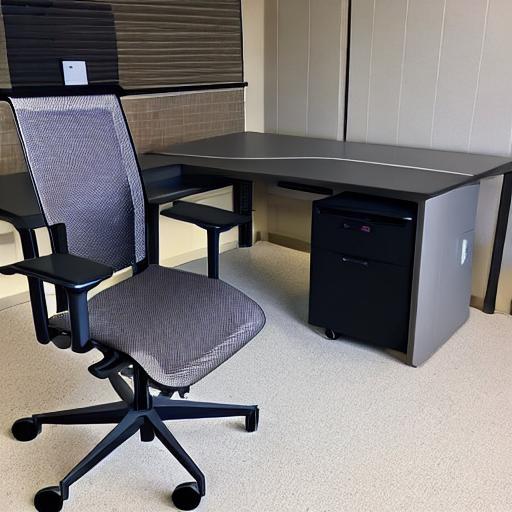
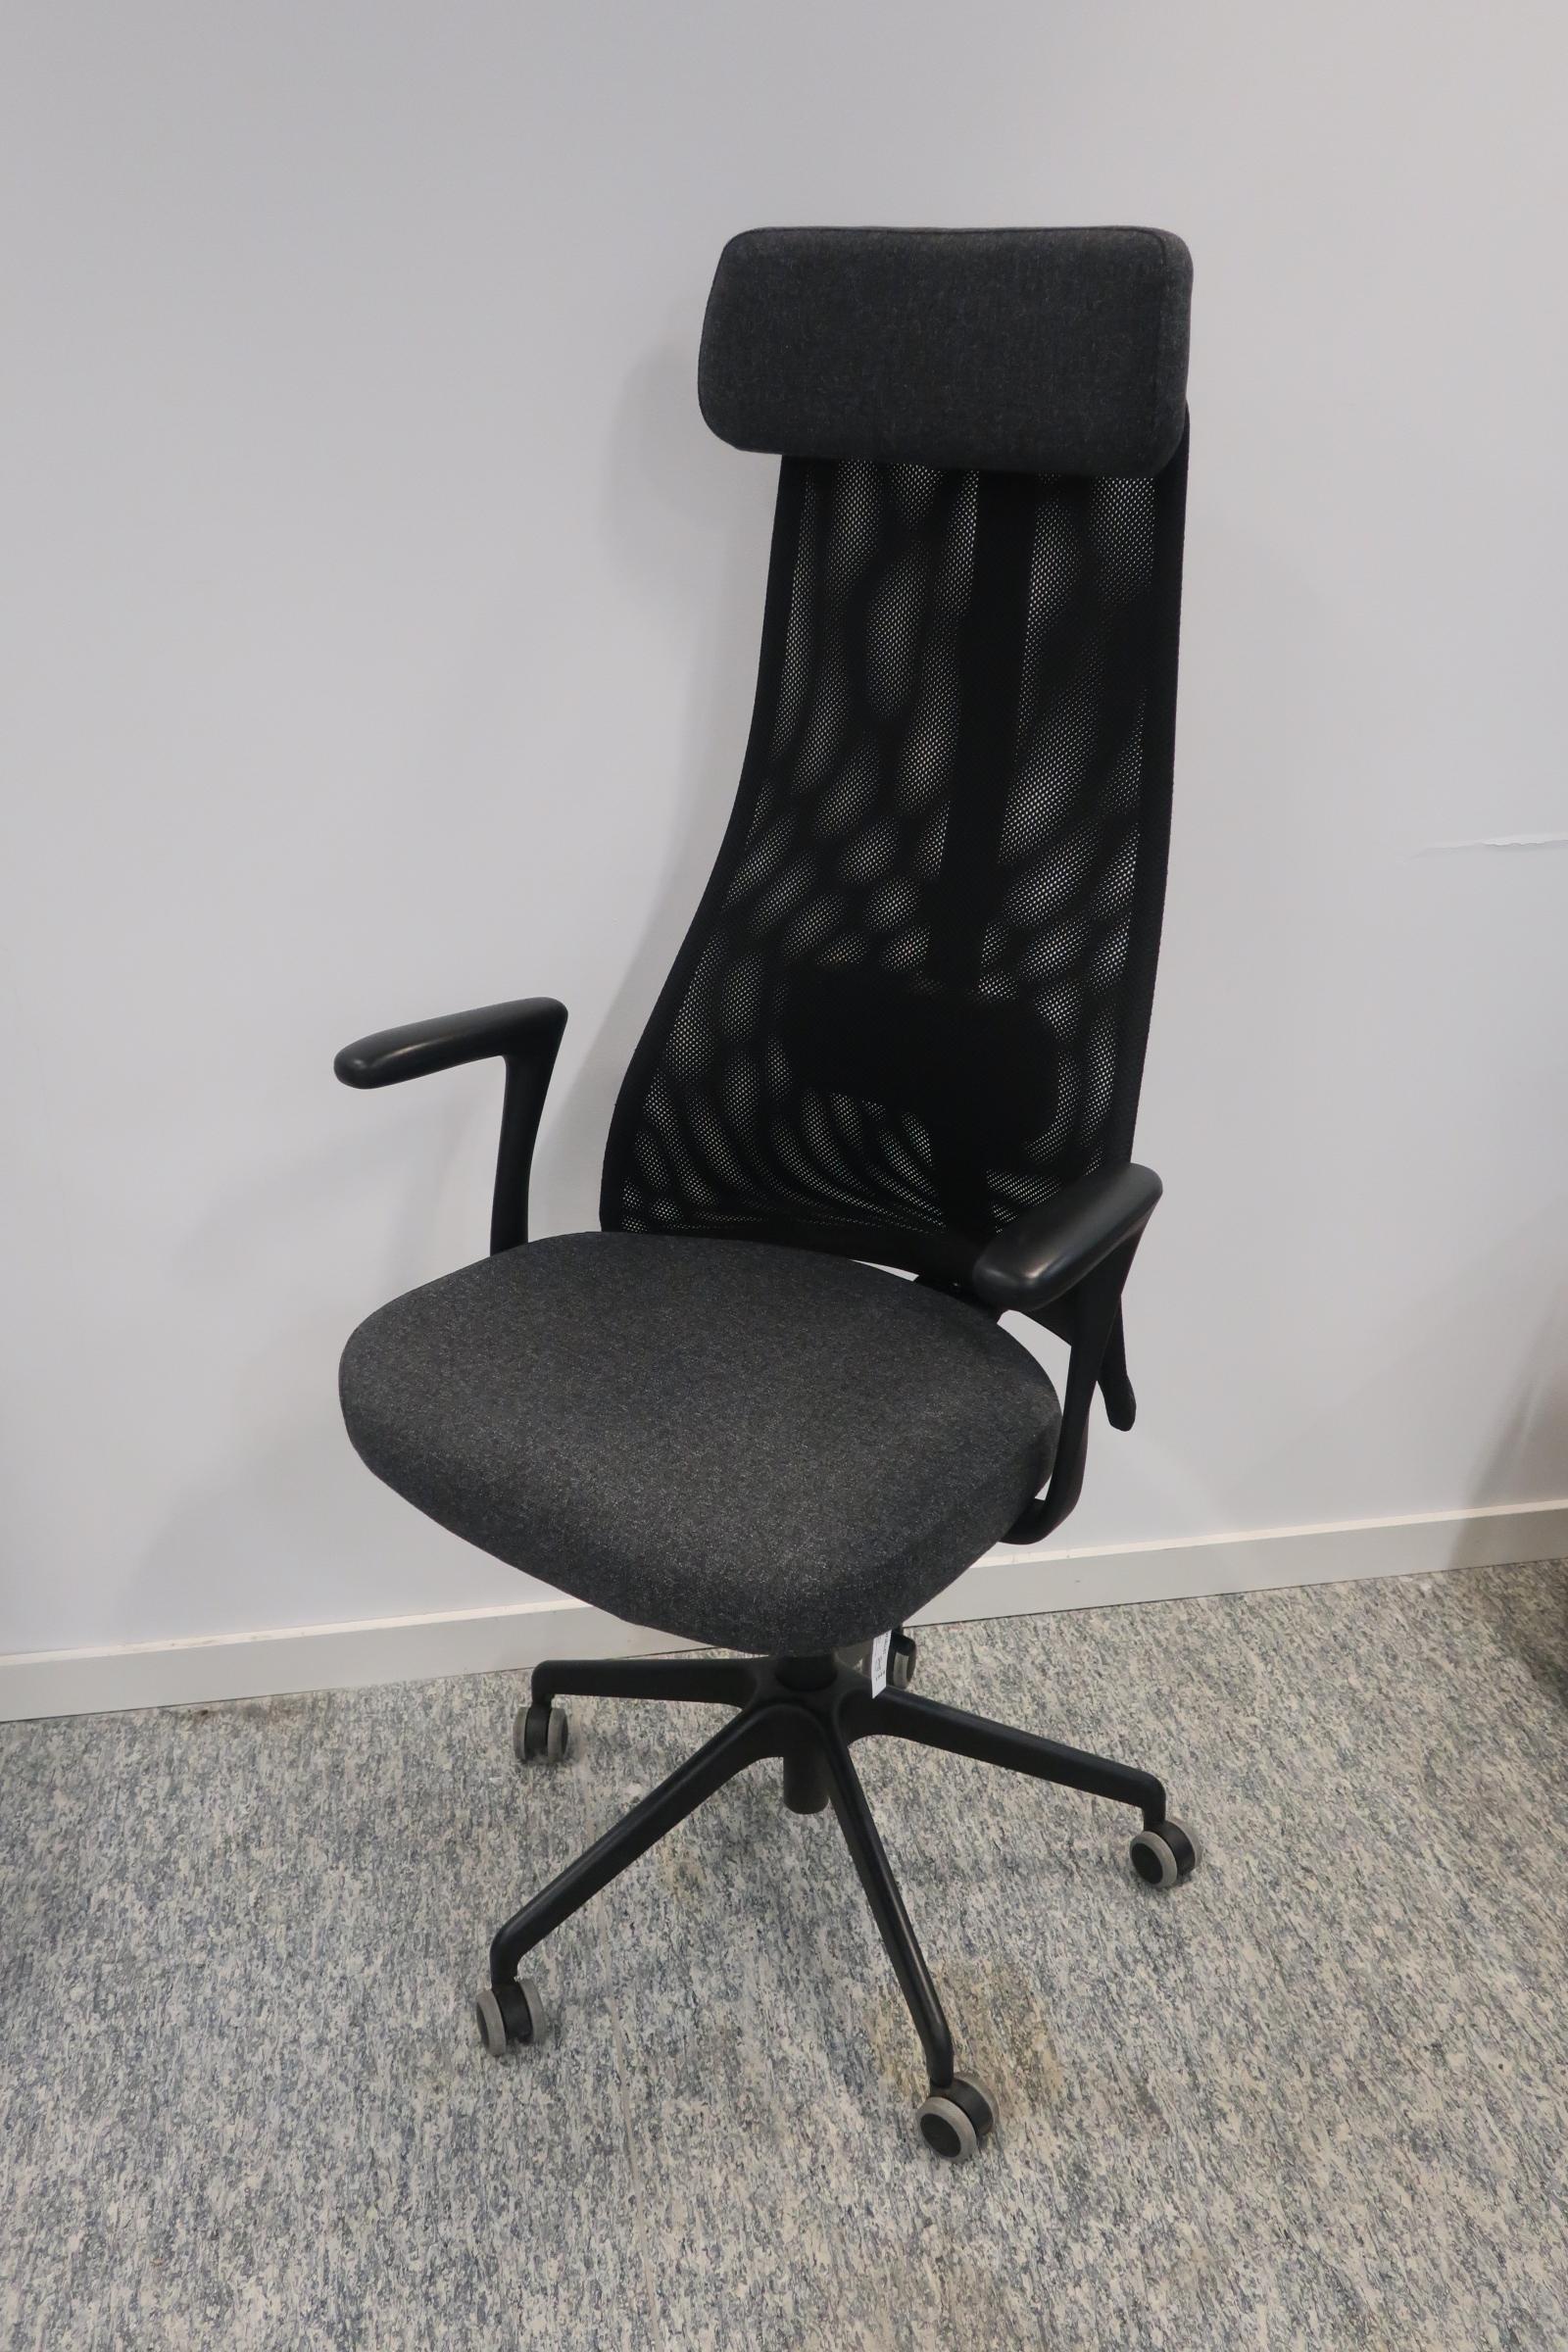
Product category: items_chair
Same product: no